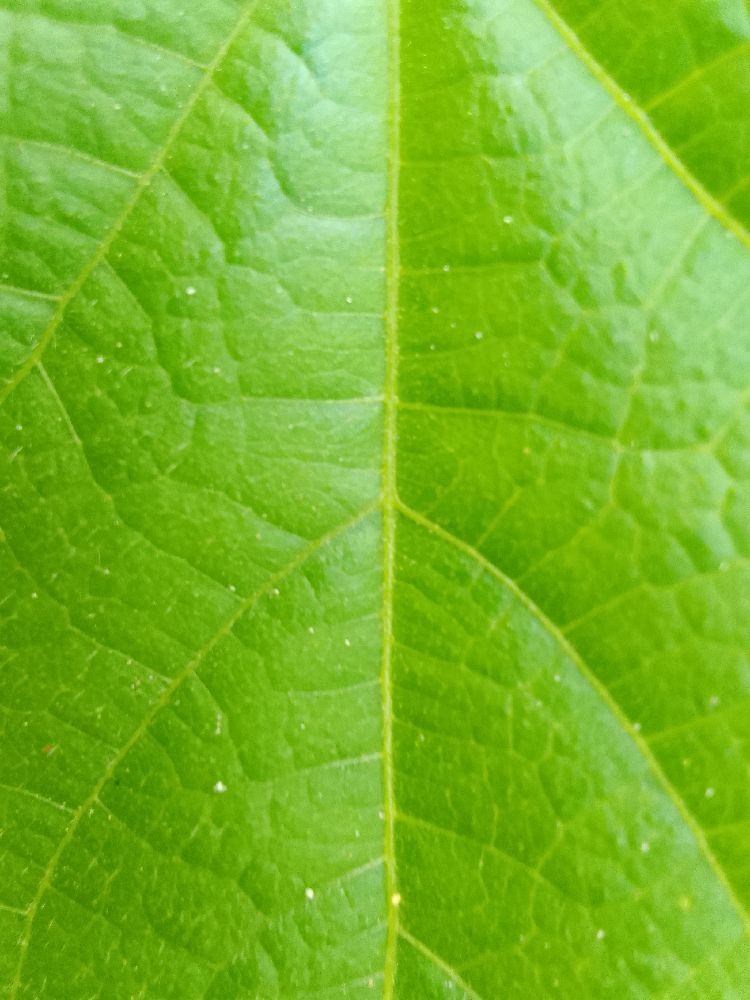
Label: healthy